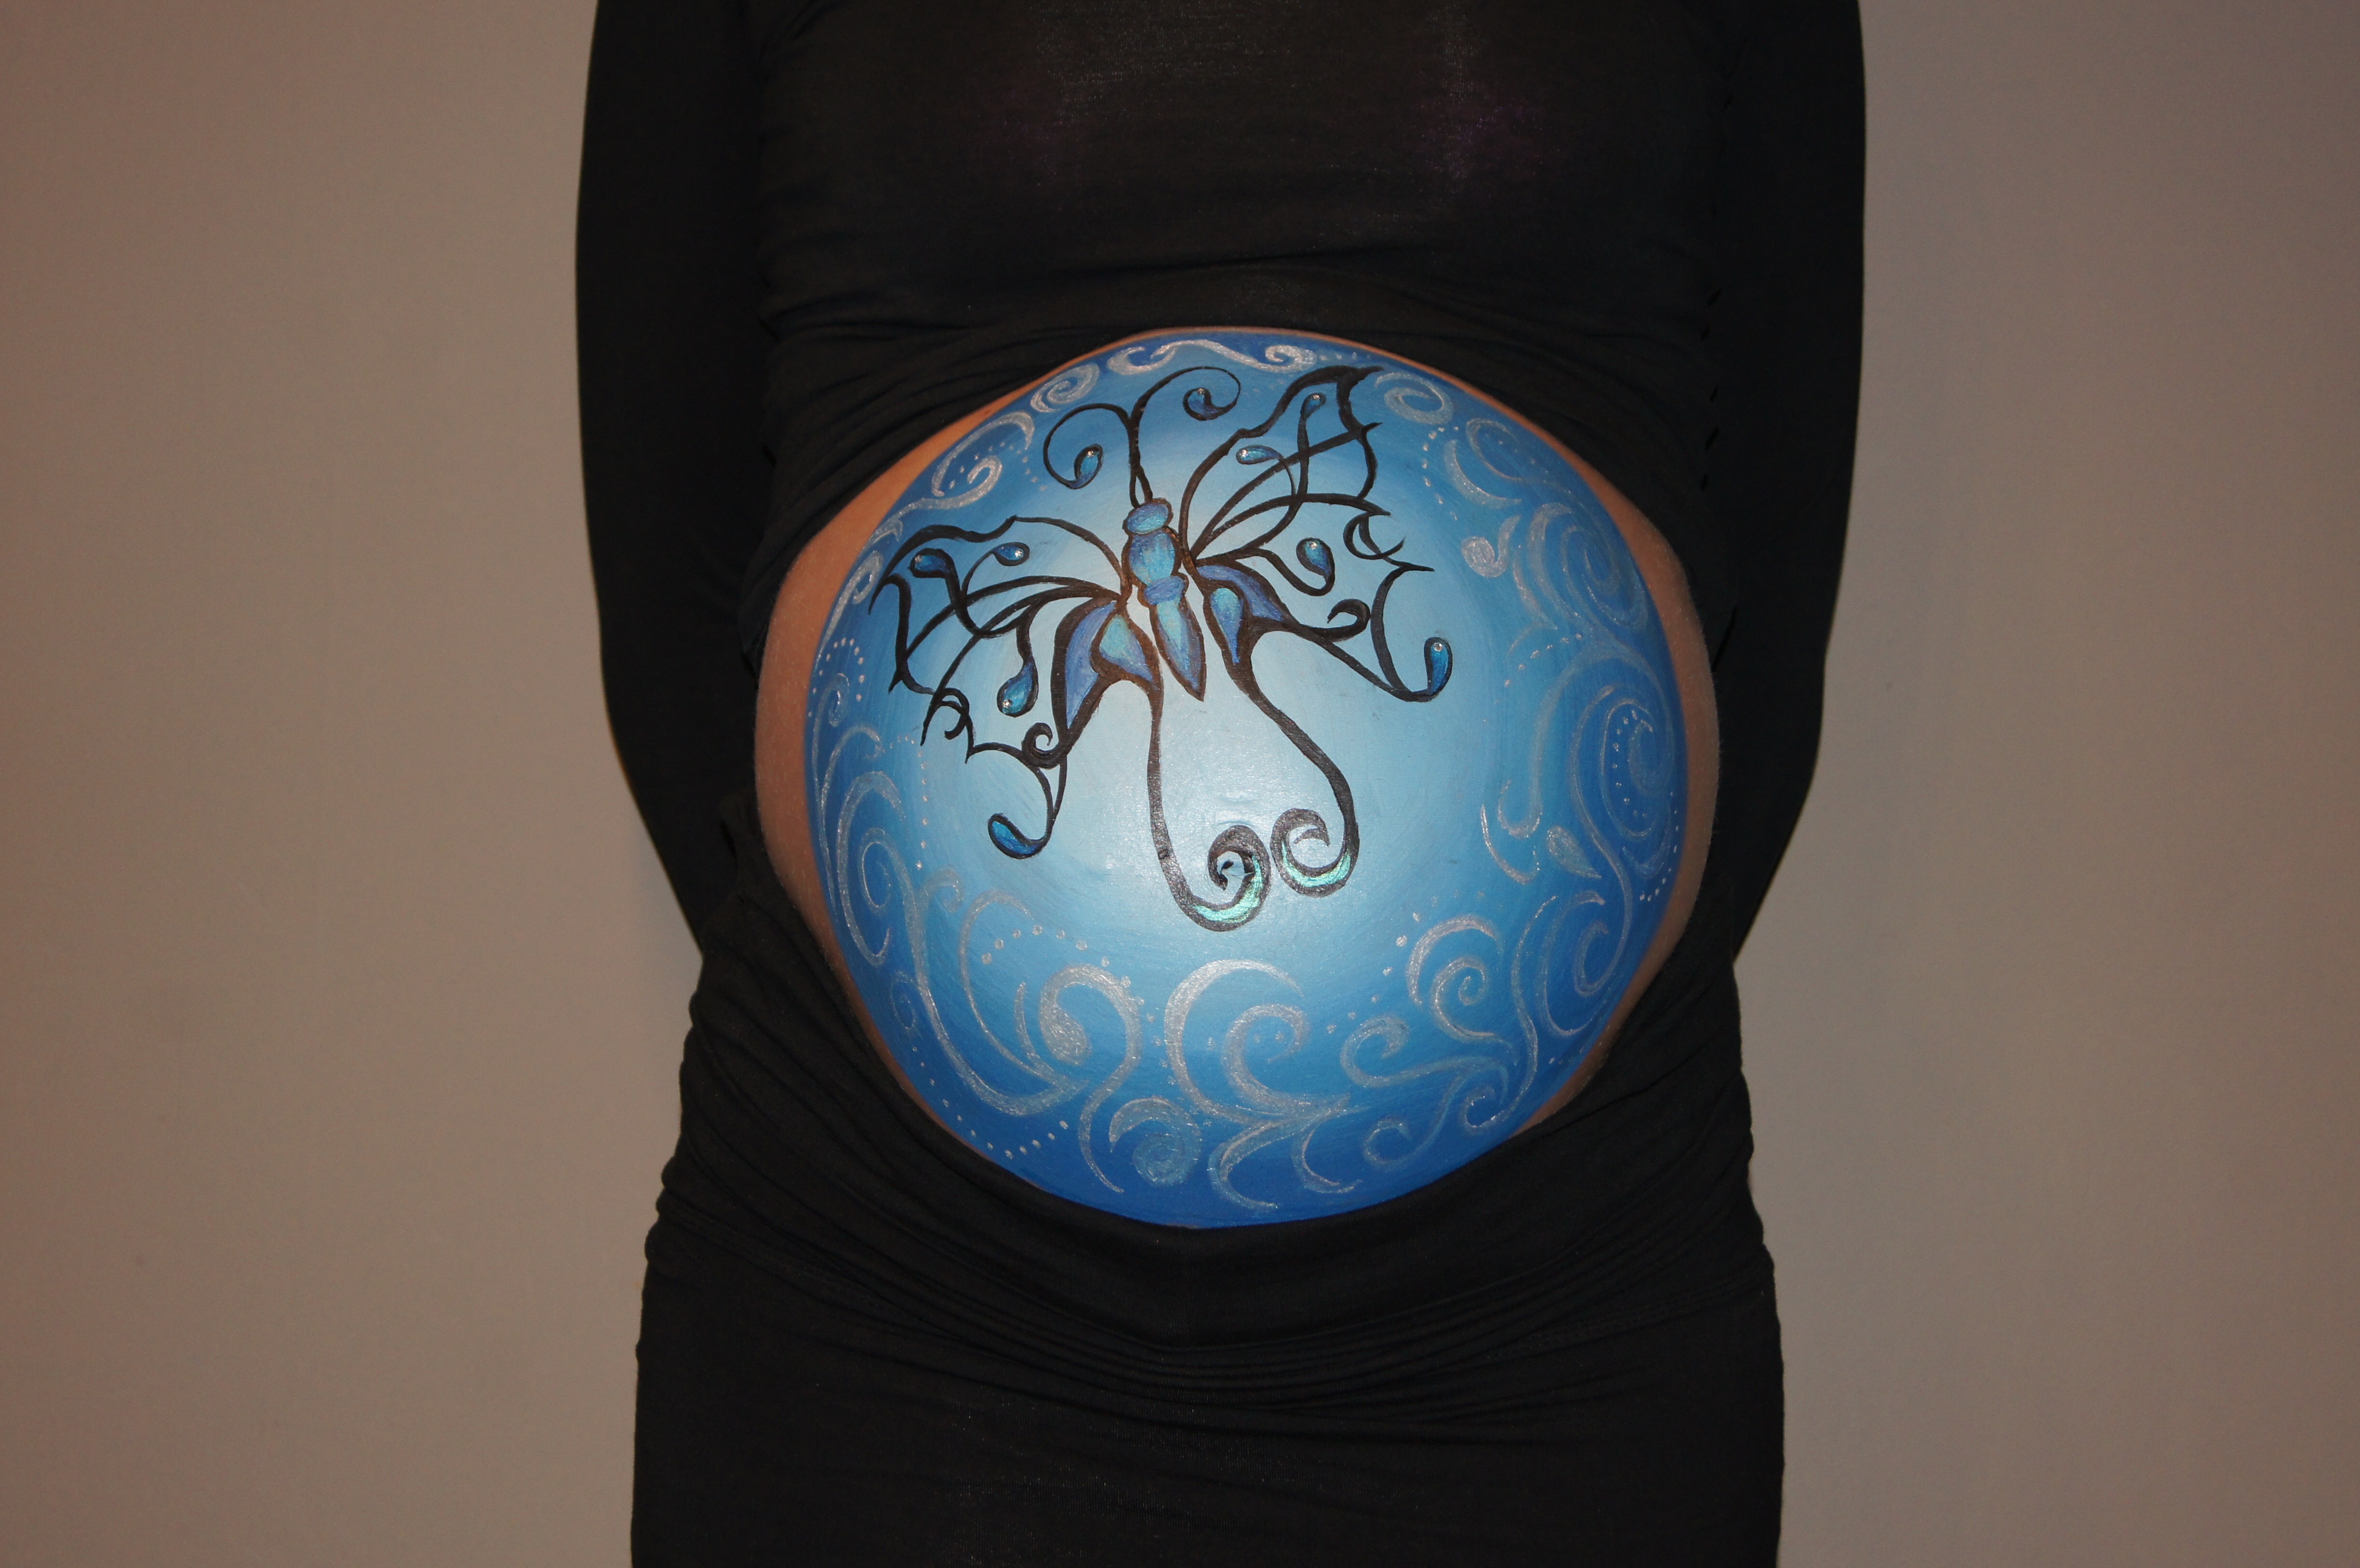
hand, tattoo, blue, butterfly, black, arm, human body, art, pregnant, organ, shape, bellypaint, belly painting